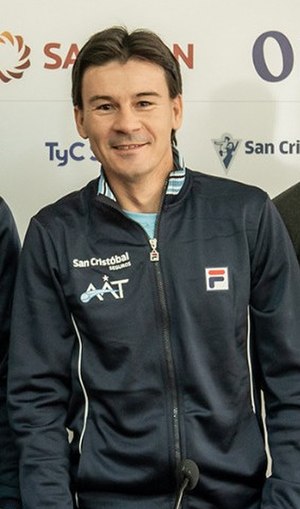
Guillermo Coria
Guillermo Sebastián Coria er en tidligere argentinsk tennisspiller, der blev professionel i 2000 og stoppede karrieren i 2009. Han vandt igennem sin karriere 9 singletitler, og hans højeste placering på ATP's verdensrangliste var en 3. plads, som han opnåede i maj 2004.